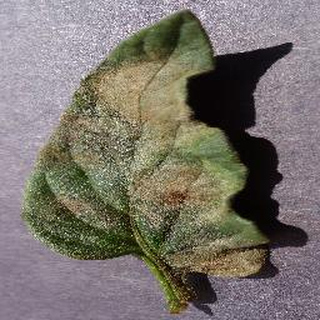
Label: tomato_late_blight